Rabarama Skin Art Festival

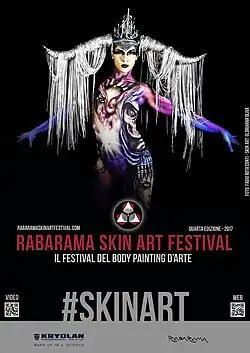
Rabarama Skin Art Festival official poster, 2017

The Rabarama Skin Art Festival (abbreviated: RSAF) is an international festival dedicated to the promotion of artistic body painting, in the form known as "Skin Art".